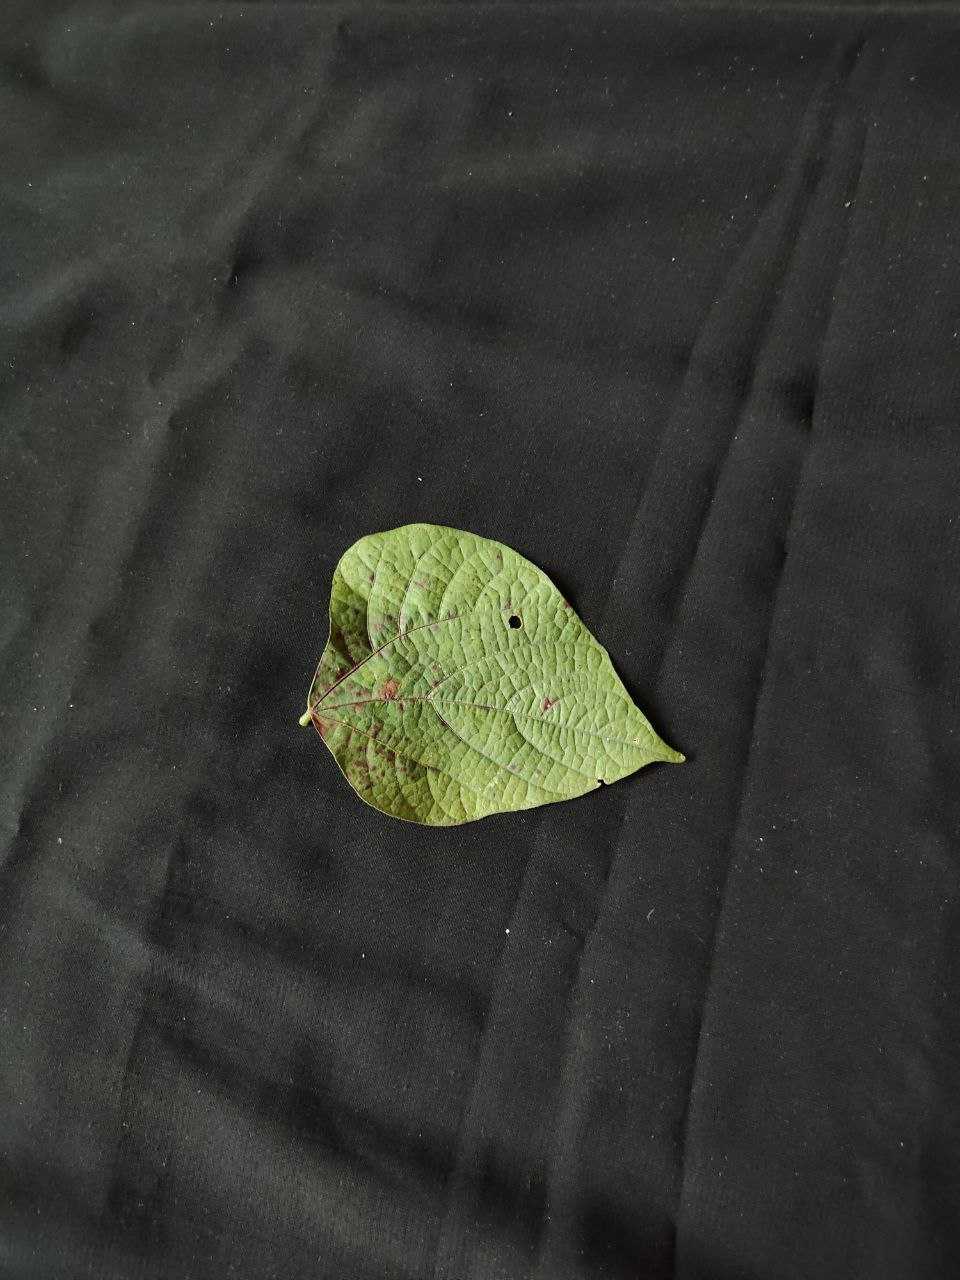
Crop: bean
Leaf condition: Rust